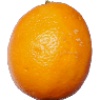
Label: lemon_meyer